List of armored cruisers of Germany

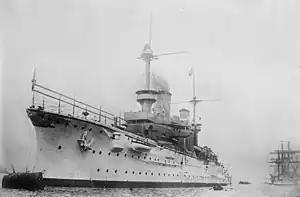
A large white warship bristling with guns sits in harbor; a tall sailing ship lies further aft in the background

In the late 19th century, the German Imperial Navy experimented with a variety of cruiser types, including small avisos and larger protected cruisers. Due to budget constraints, the navy was unable to build cruisers designed solely for fleet service or for overseas duties. As a result, the naval construction department attempted to design vessels that could fulfill both roles. The protected cruisers, the first of which were the two vessels, were laid down starting in 1886. The protected cruisers evolved into more powerful vessels, culminating in , Germany's first armored cruiser. was laid down in 1896, a decade after the first German protected cruiser.